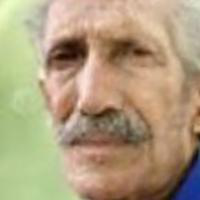
Age group: age 56-65